Hurricane Hugo

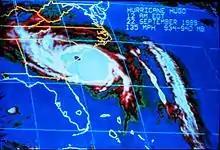
Satellite image of Hugo at landfall

After Hugo departed the Caribbean, officials in South Florida convened on September 18 to discuss emergency preparedness plans, and some residents began to gather supplies. NHC director Bob Sheets stated that if Hugo were to reach the United States, it could move ashore "anywhere from the Florida Keys to North Carolina." NASA delayed the September 22 launch of an Atlas-Centaur rocket with Hugo looming. Boats were moved from coastal marinas to more protected harbors inland near St. Simons, Georgia. The American Red Cross readied 58 shelters in Miami, Florida, and 23 shelters in Fort Lauderdale, Florida. Equipment was prepositioned throughout Myrtle Beach, South Carolina, to expedite cleanup operations. The mayor of Charleston, Joseph P. Riley Jr., called Hugo "an extraordinarily dangerous event, [...] the likes of which few people who have lived all their lives in Charleston have experienced." Twenty U.S. Navy ships and submarines were moved out of Charleston to weather the storm at sea. The New Georgia Railroad between Atlanta and Savannah, Georgia, halted operations, affecting 400 passengers.